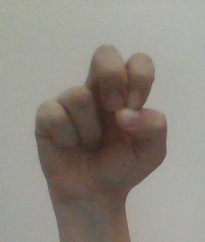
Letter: gaaf